Schoolhouse No. 6

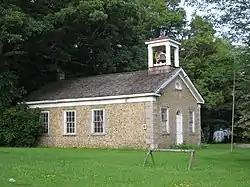
Schoolhouse No. 6, July 2011

Schoolhouse No. 6 is a historic one room school building located at Guilderland in Albany County, New York. It was built in 1860 and is a one-story cobblestone building built of coursed cobblestones with smooth ashlar quoins. It features a curvilinear hipped roof topped by an open bell tower. Also on the property is a contributing privy.